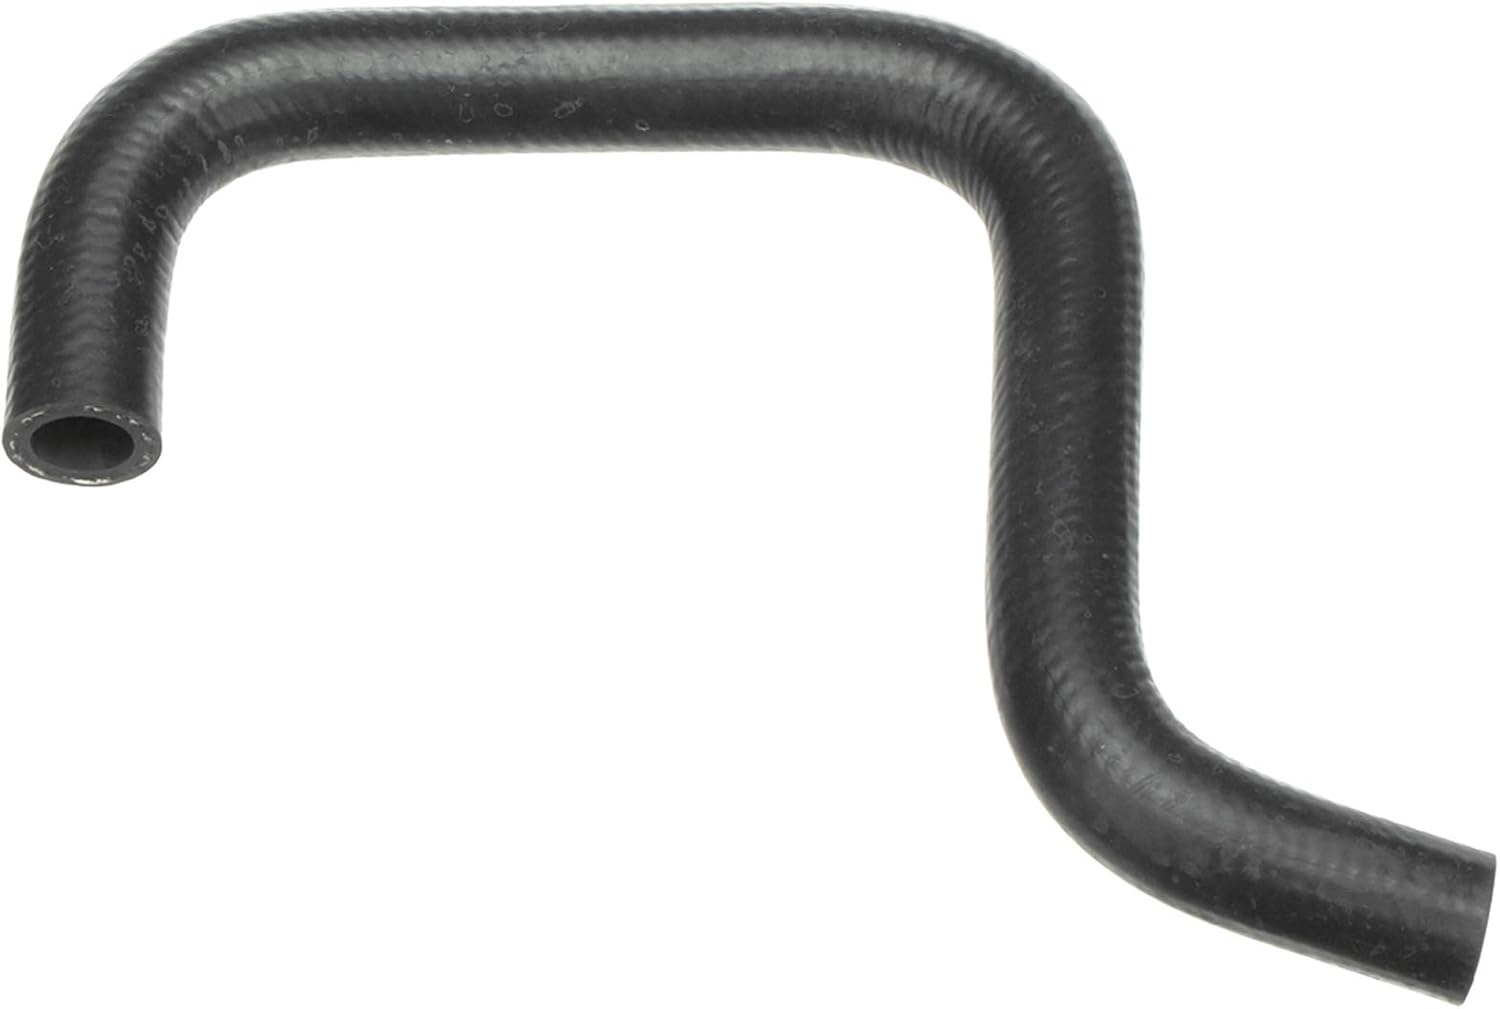
Gates 19220 Premium Molded Heater Hose
Category: Automotive
Gates Small I.D. Molded Coolant Hose is factory-molded, OEM style hose to fit today’s smaller, tighter-fitting engine compartments. It can be used for coolant, water and air applications, also approved for marine applications.
Features: Has all the quality features of Gates molded coolant hose and similar to OEM specifications | Engineered to resist electrochemical degradation – the leading cause of hose failure | EPDM tube, synthetic fiber knit reinforcement, EPDM cover | Meets SAE 20R3 Type EC Class D-1 and D-2 specifications | Temperature Range: -40 Deg. F to 275 Deg. F (-40 Deg. C -135 Deg. C)